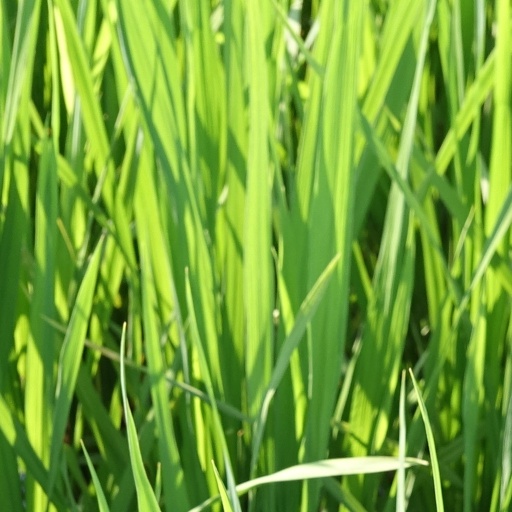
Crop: rice